Render unto Caesar

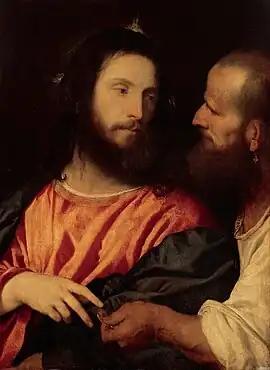
"The Tribute Money", by Titian (1516), depicts Jesus being shown the tribute penny.

"Render unto Caesar" is the beginning of a phrase attributed to Jesus in the synoptic gospels, which reads in full, "Render unto Caesar the things that are Caesar's, and unto God the things that are God's".